Ignatius Pell

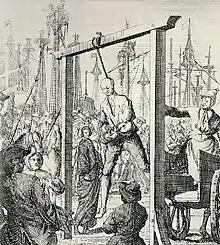
Depiction of Stede Bonnet's execution

Upon arriving in Charleston Pell was separated from the rest of the crew and held in the provost marshal's house alongside Captain Bonnet and the sailing master, David Herriot. However, Bonnet and Herriot soon escaped, leaving Pell behind for unknown reasons.